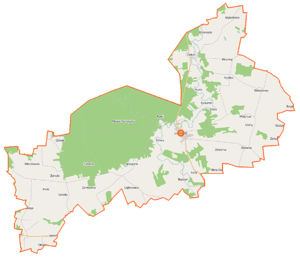
La gmina de Lubowidz est un district administratif situé en milieu rural du powiat de Żuromin dans la voïvodie de Mazovie, dans le centre-est de la Pologne.